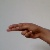
The image shows a hand gesture representing the letter 'H' in Indian Sign Language.